Elisha Kirk House

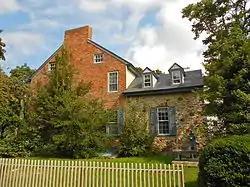
Elisha Kirk House, September 2013

Elisha Kirk House is a historic home located at Calvert, Cecil County, Maryland, United States. It is a two-story, Federal-style brick house built about 1813, five bays wide and two deep, with a new stone wing. The house features a one-story, flat-roofed portico with four Doric columns.